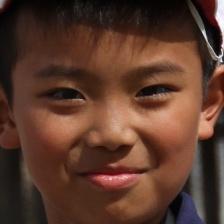
Label: faces